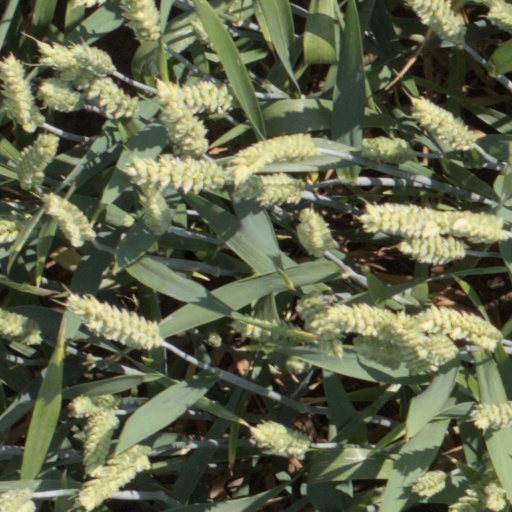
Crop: wheat